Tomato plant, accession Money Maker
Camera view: tilt-top (135 deg); turntable rotation: 90 degrees
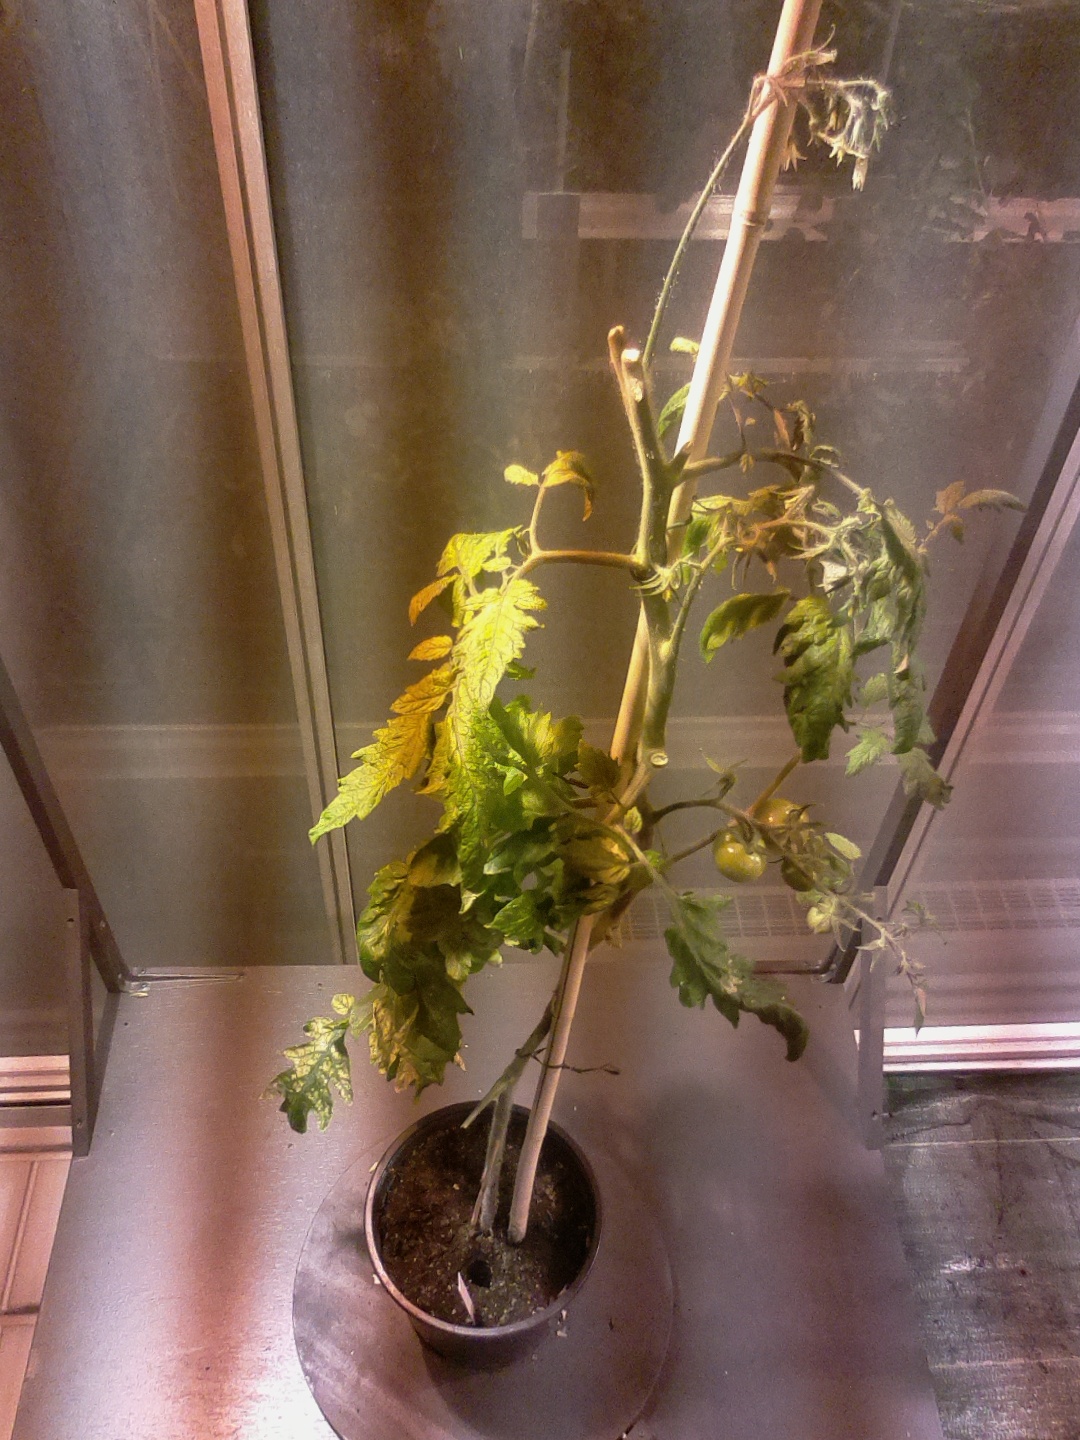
BBCH growth stage 74: 40%-50% of final fruit size